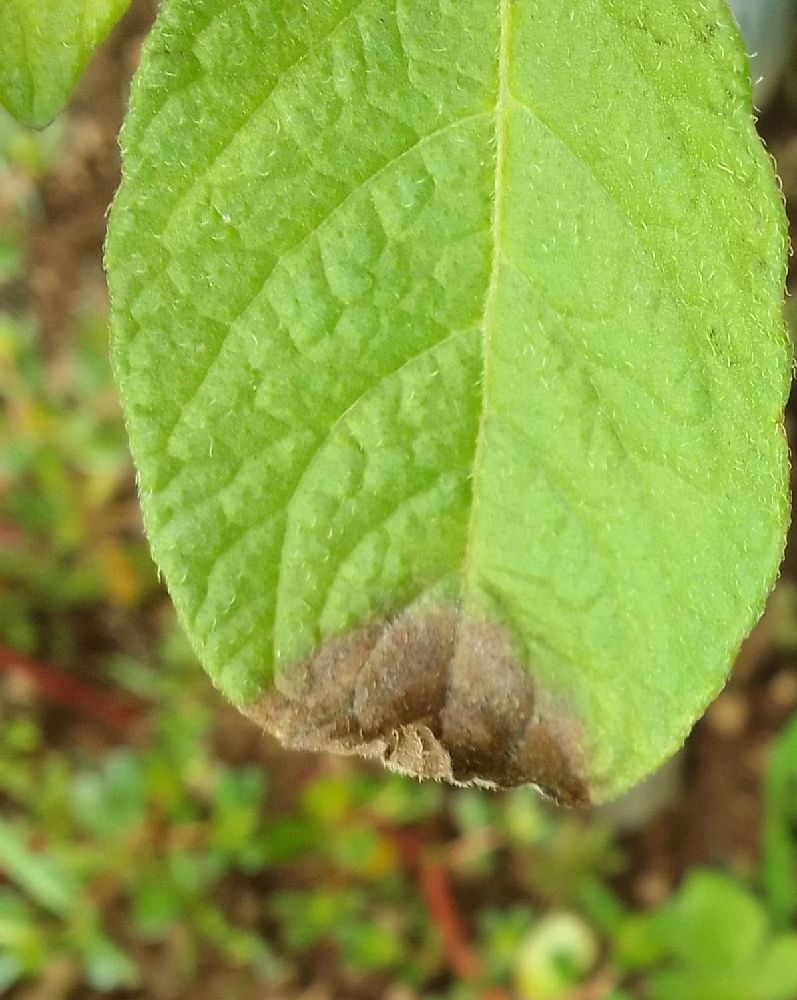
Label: Late blight